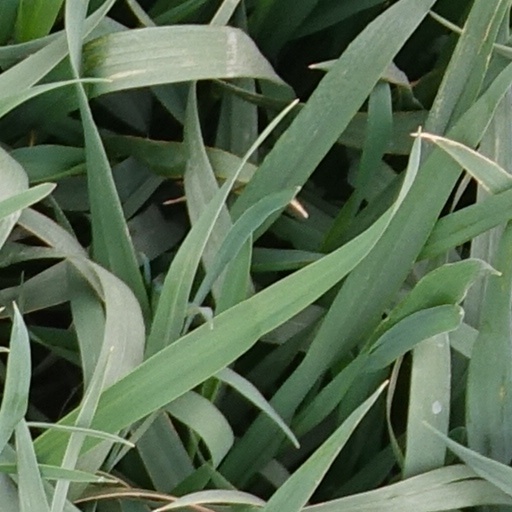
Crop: wheat